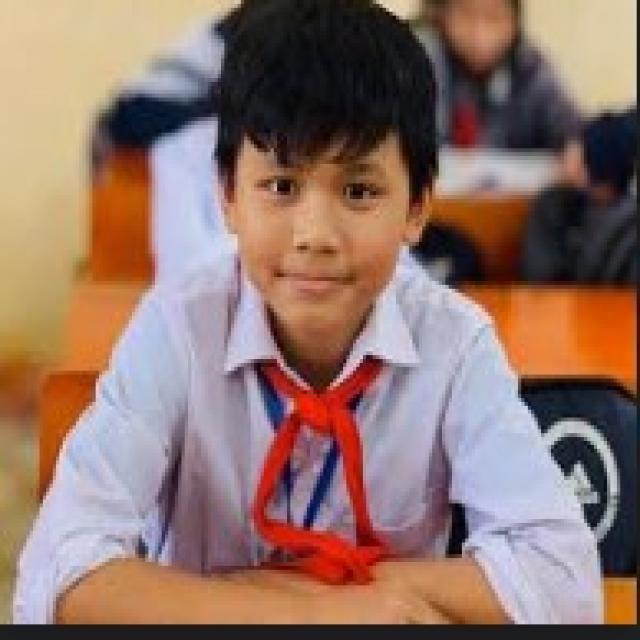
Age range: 13-20